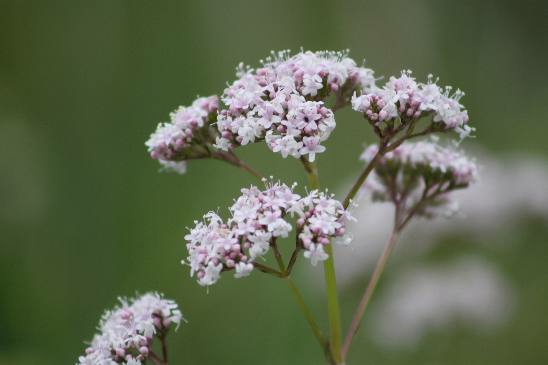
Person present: No